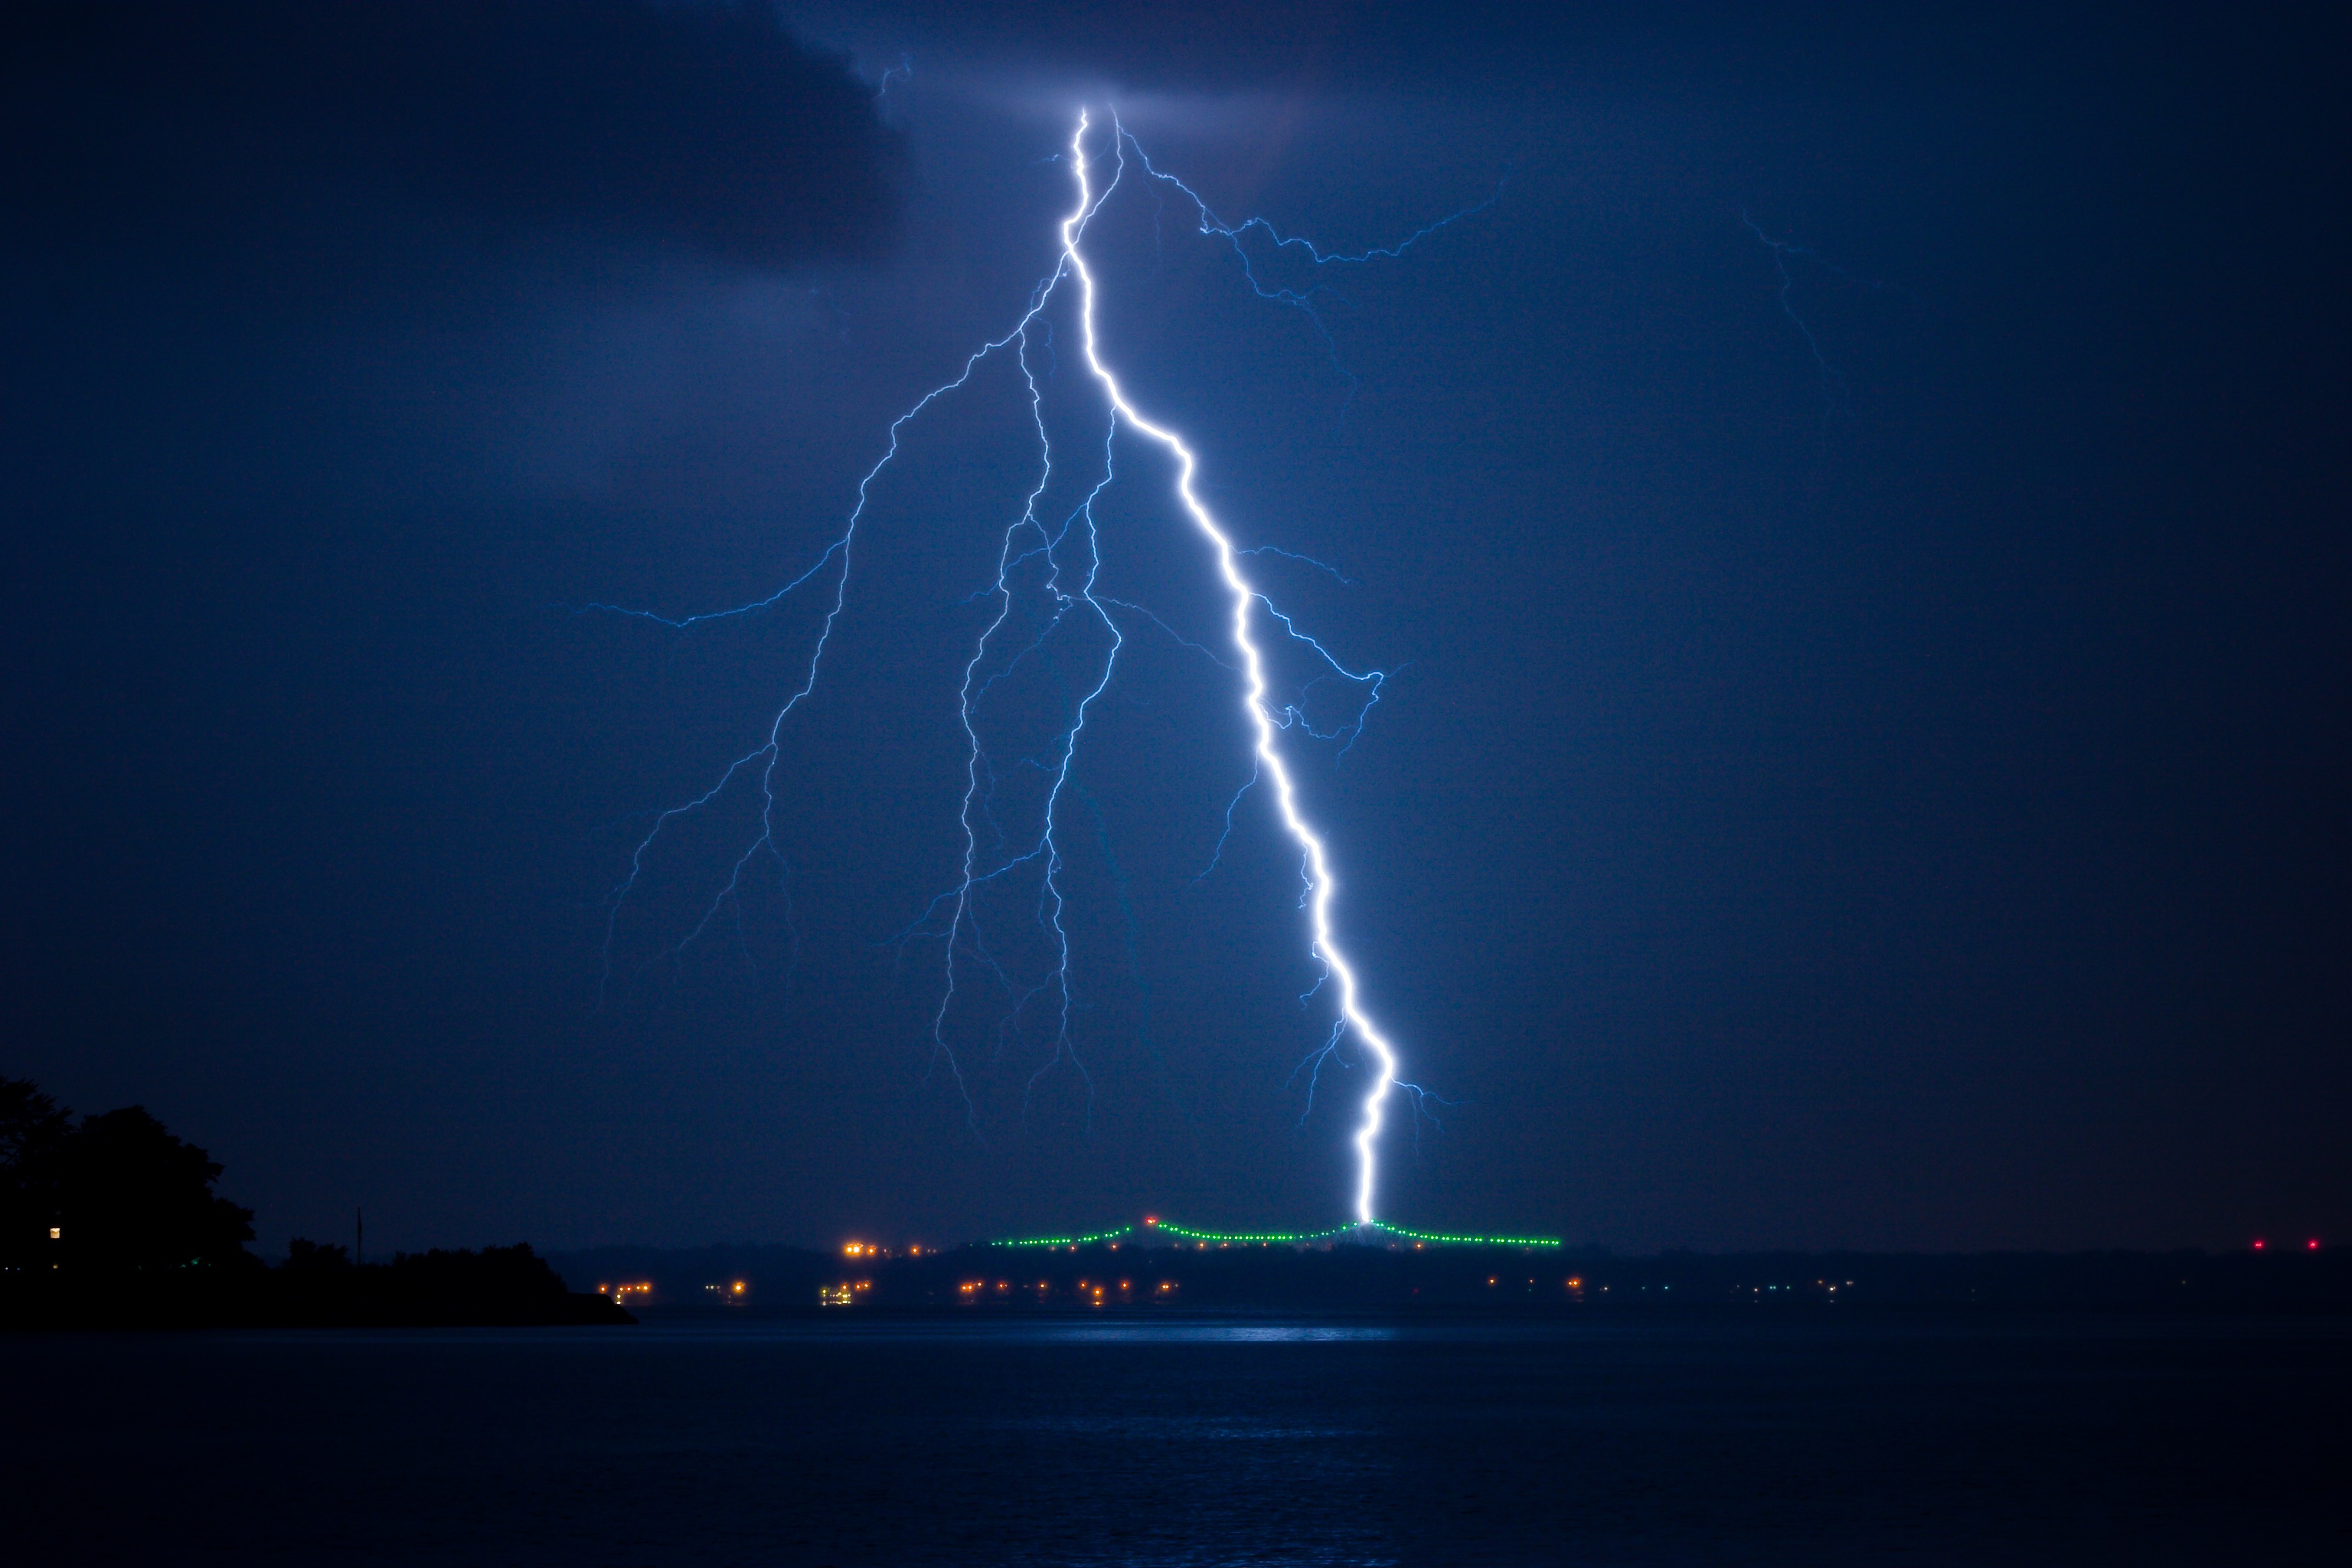
architecture, structure, night, lightening, lightning, thunder, thunderstorm